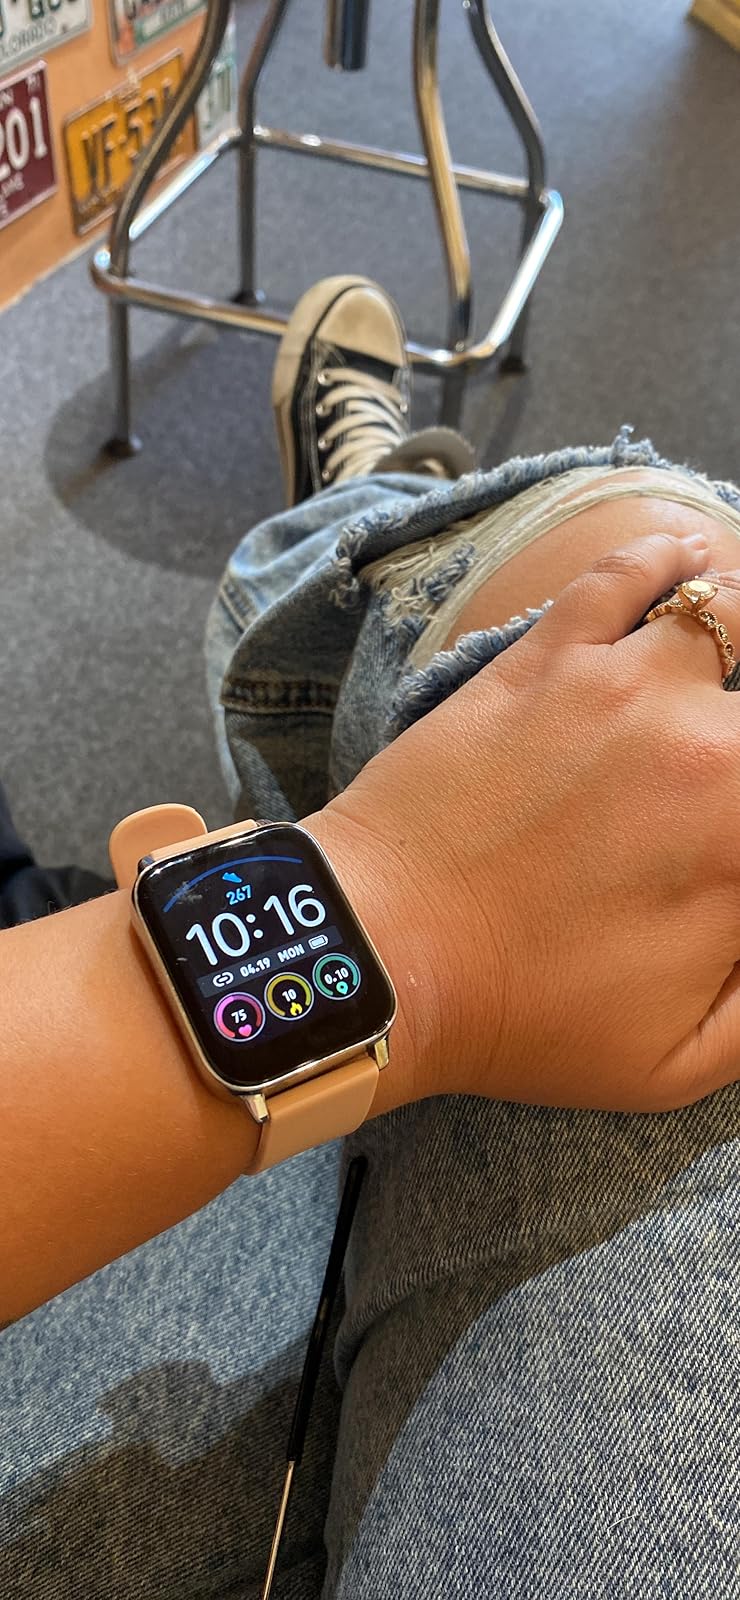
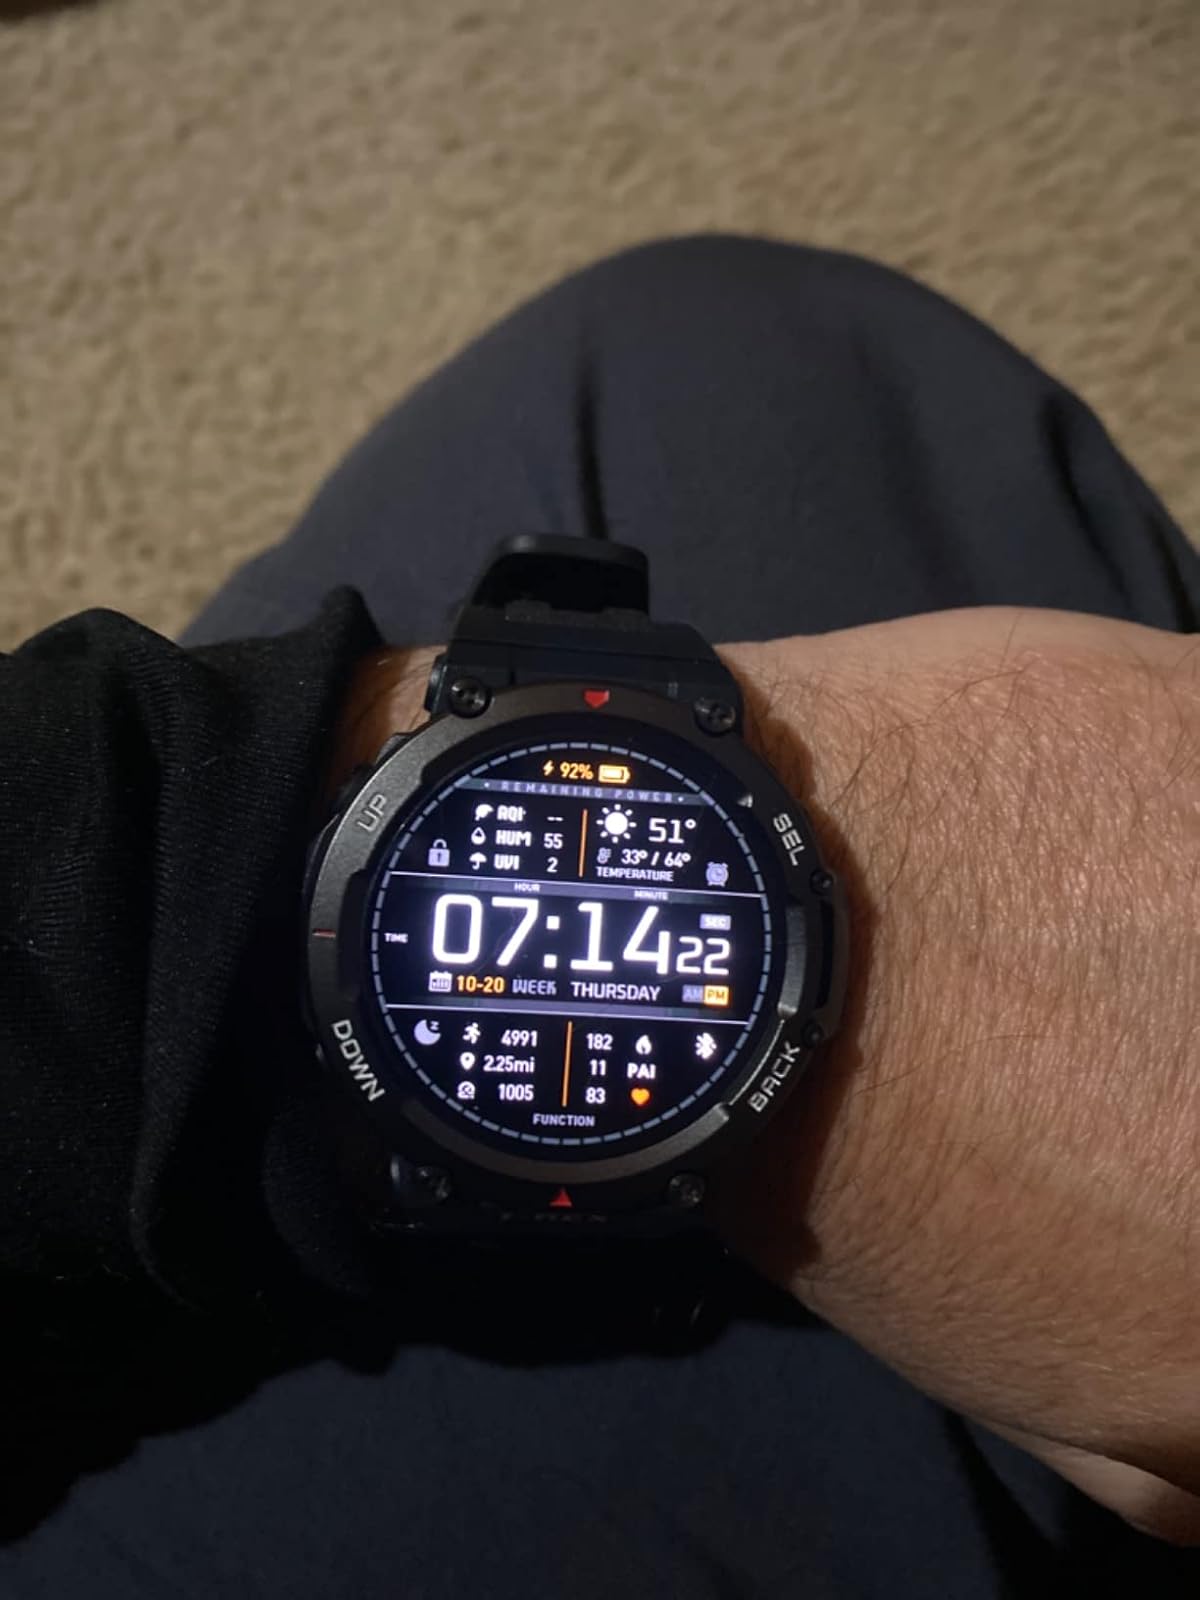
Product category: smartwatch
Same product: no